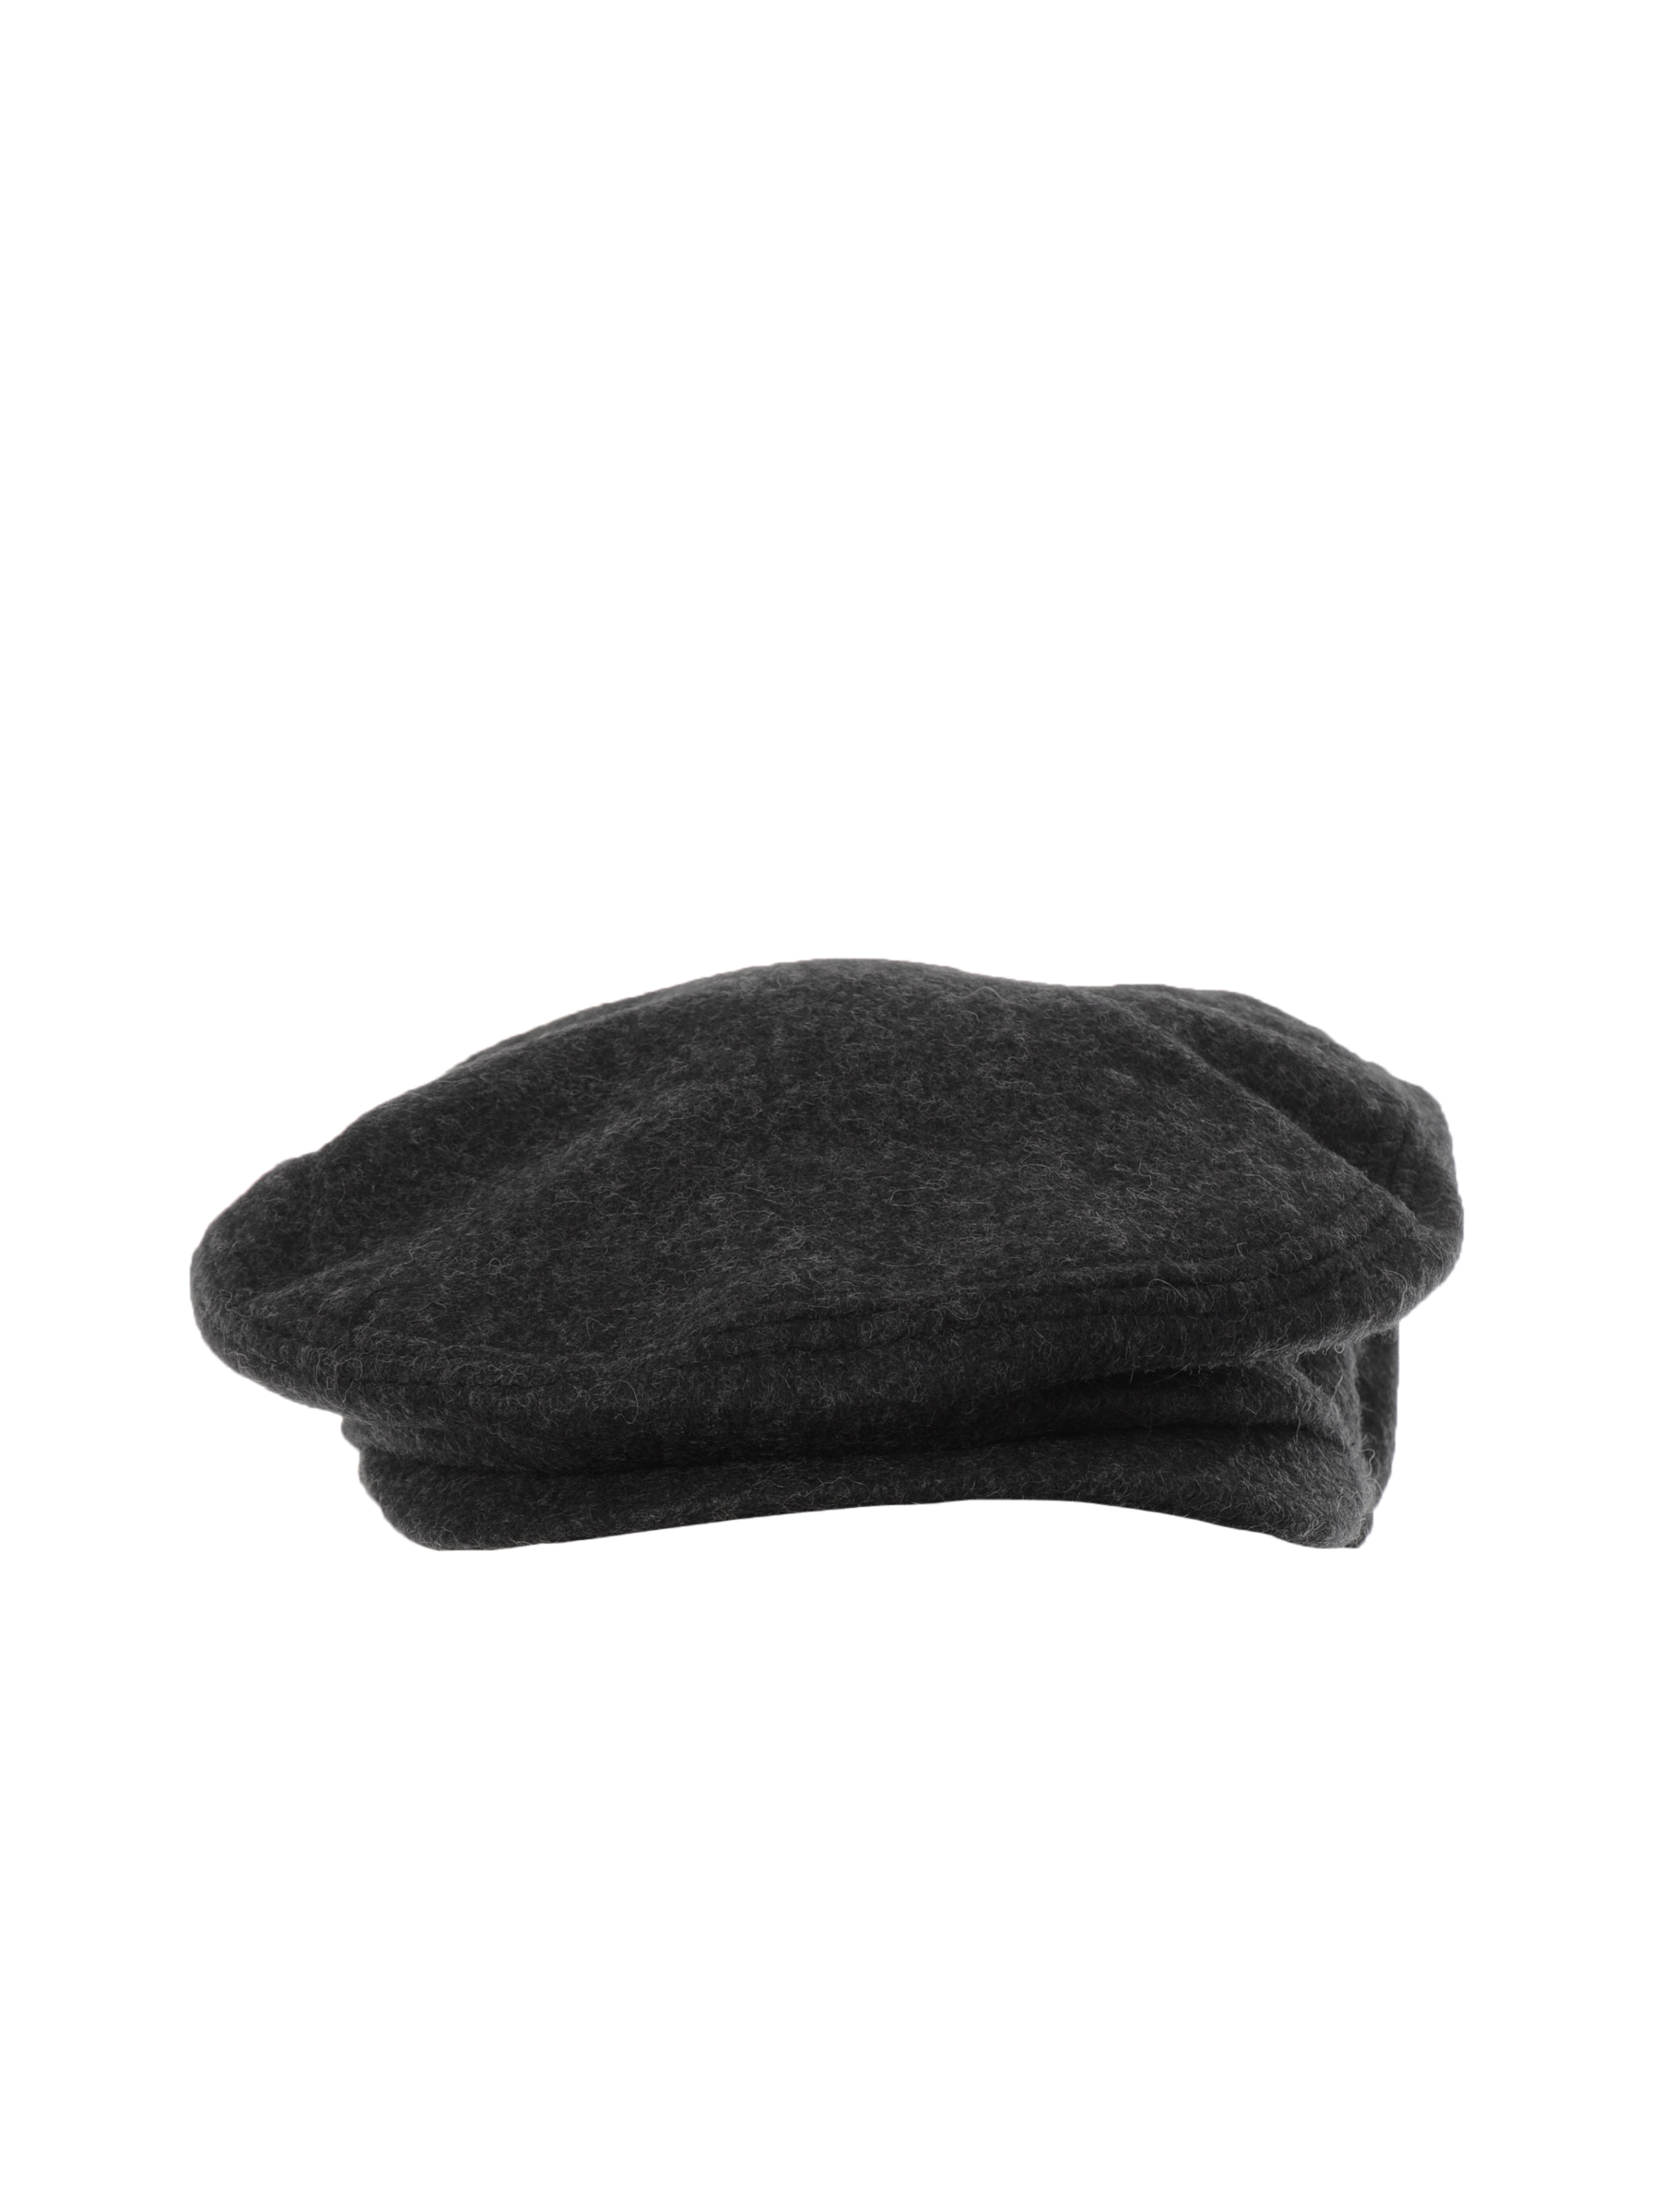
United Colors of Benetton Men Black Cap
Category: Accessories / Headwear / Caps
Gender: Men
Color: Black
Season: Summer 2011
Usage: Casual